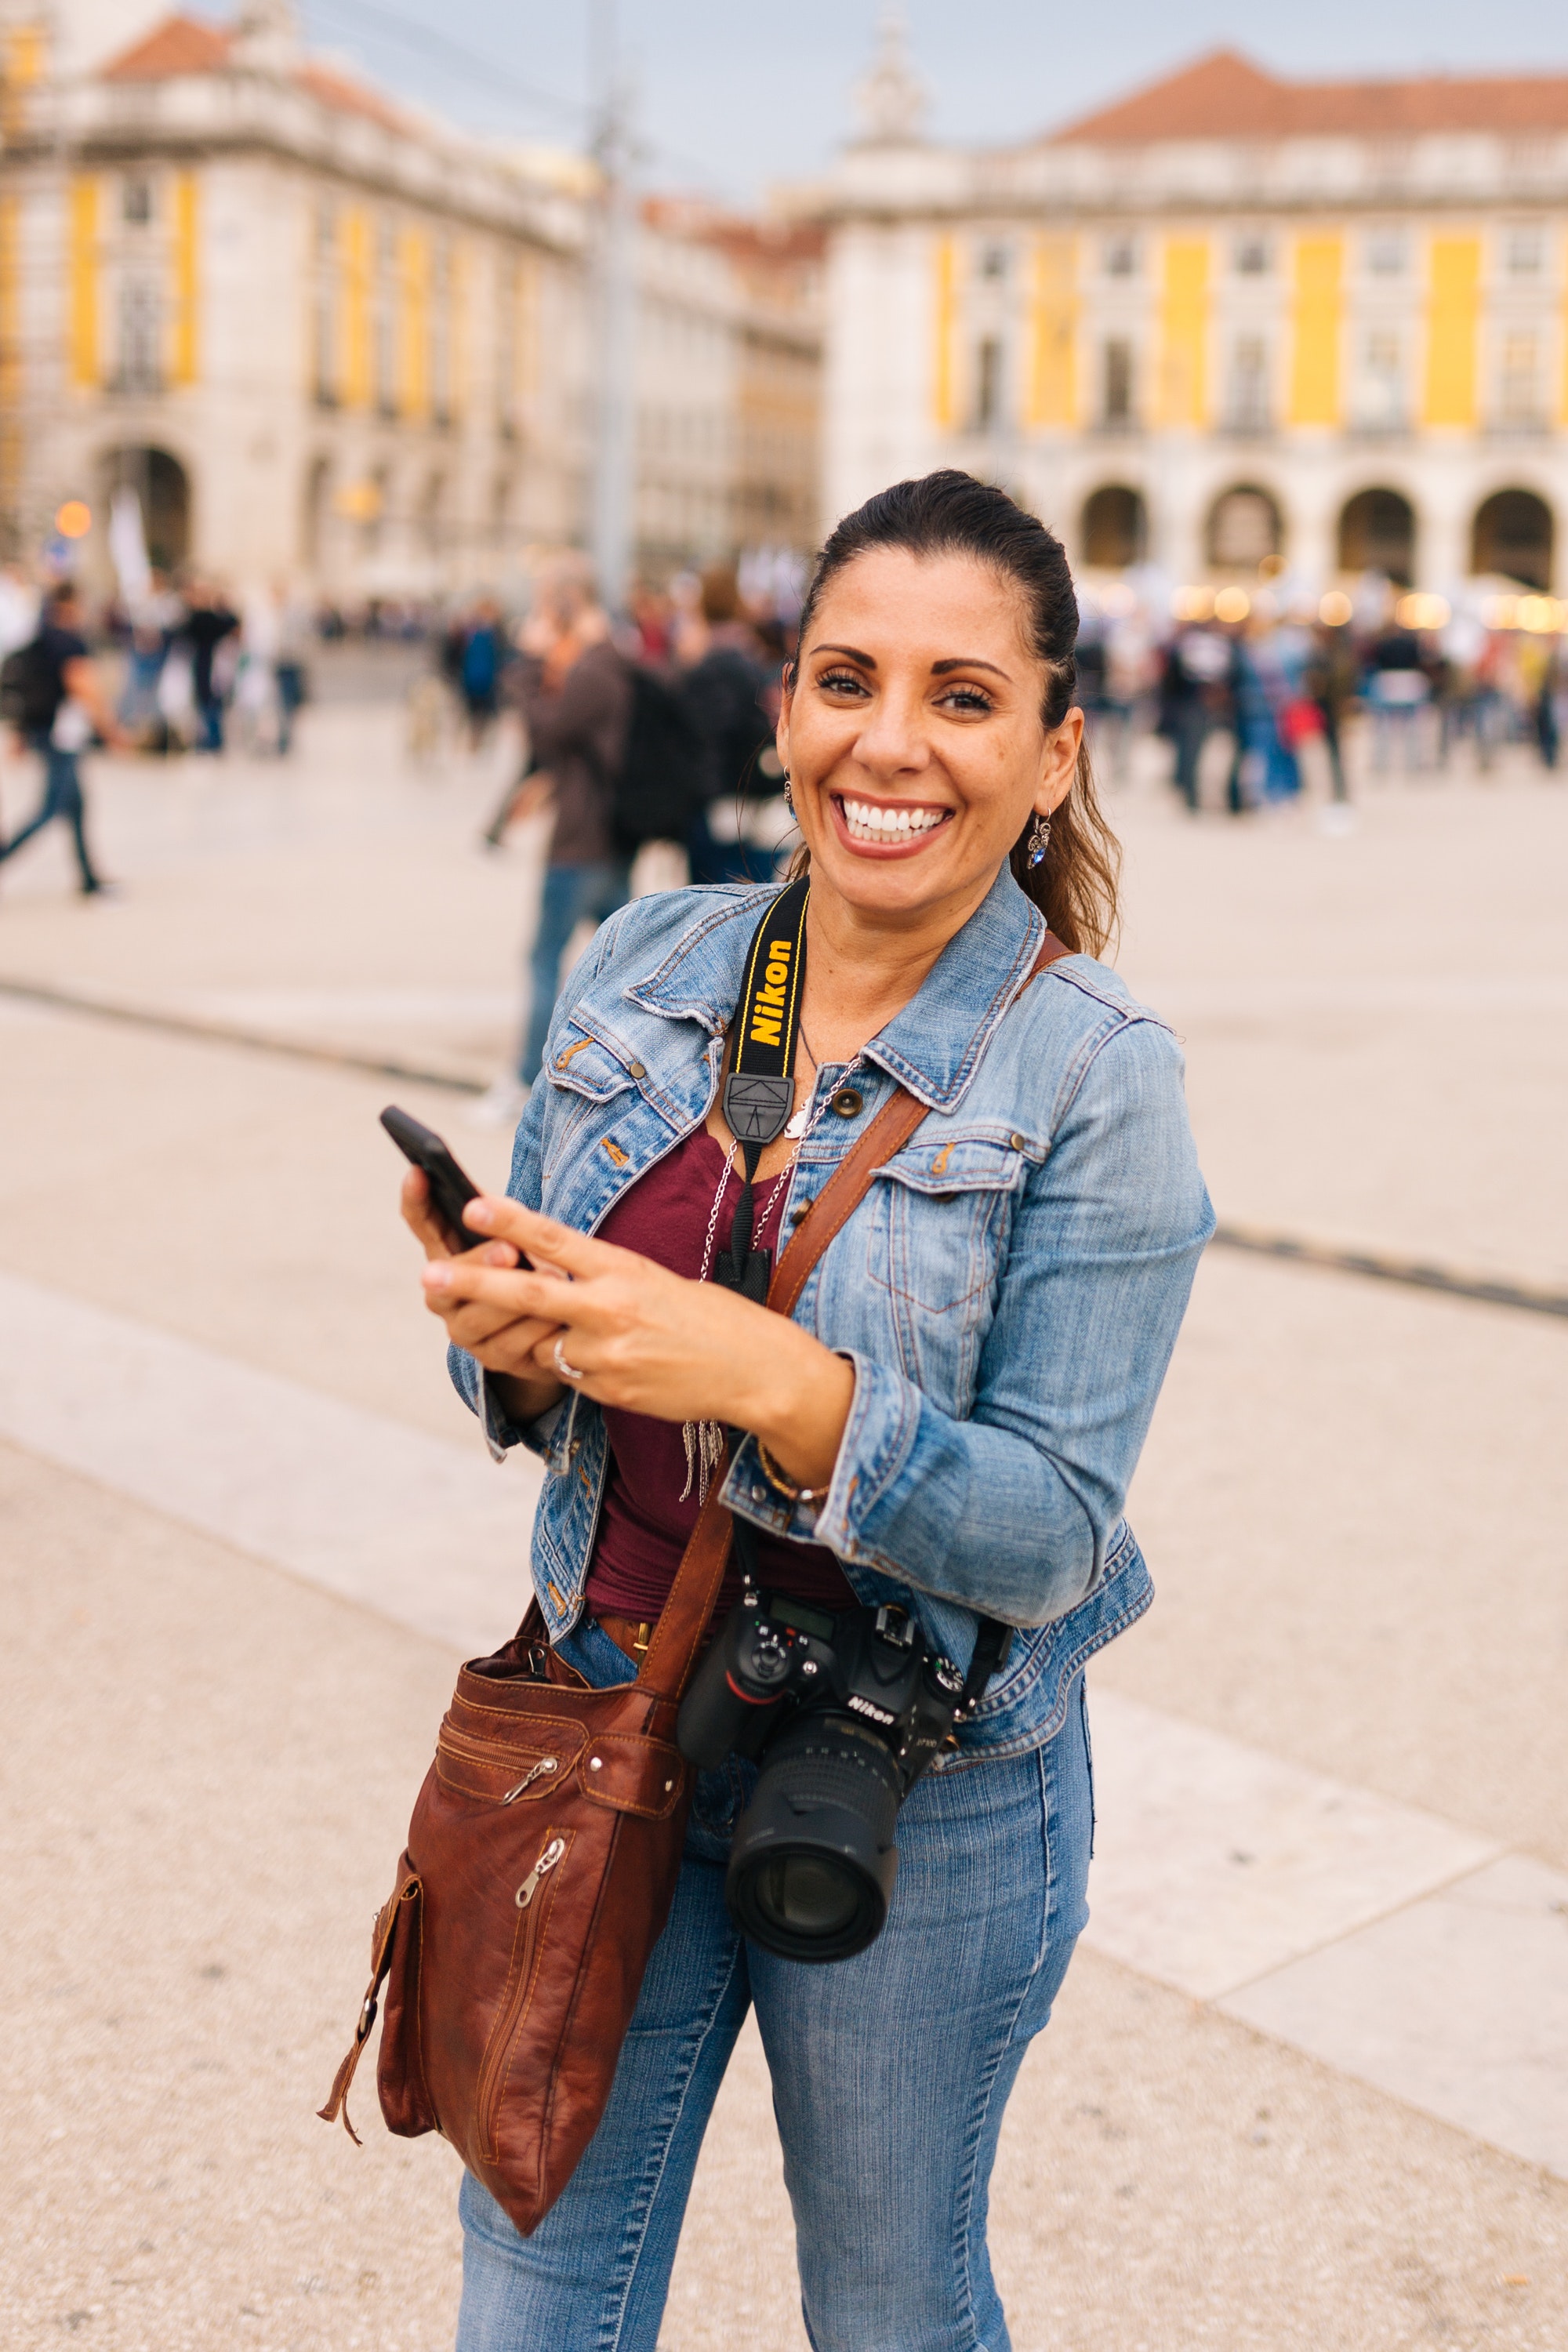
jeans, street fashion, denim, snapshot, fashion, tourism, smile, textile, jacket, photography, outerwear, street, glasses, eyewear, vacation, travel, trousers, sunglasses, style, violinist, top, happy, shirt, dress shirt, waist